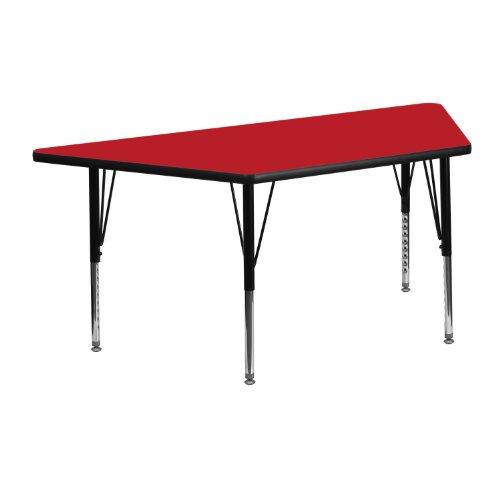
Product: Flash Furniture 25''W x 45''L Trapezoid Red HP Laminate Activity Table - Height Adjustable Short Legs
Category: Home & Kitchen | Furniture | Kids' Furniture | Tables & Chairs | Tables
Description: Collaborative Trapezoid Activity Table.
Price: $117.26
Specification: ASIN:B00777W7GE|ShippingWeight:39pounds(Viewshippingratesandpolicies)|DateFirstAvailable:March26,2012